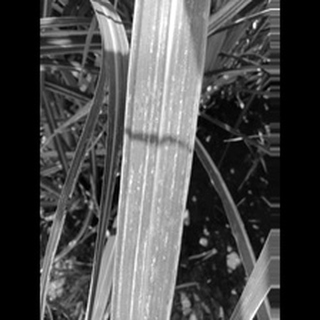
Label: sugarcane_rust